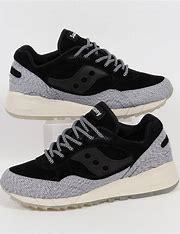
Brand: Saucony
Model: Shadow 6000